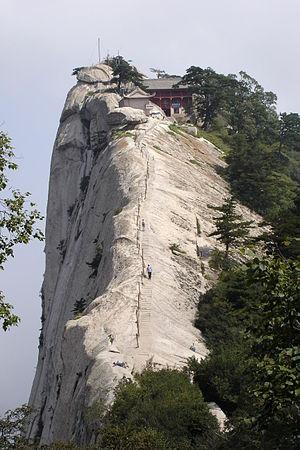
Le mont Hua est situé dans la province du Shaanxi, à une centaine de km à l'est de la capitale Xi'an. C'est l'une des cinq montagnes sacrées de Chine aussi connue sous le nom de montagne de l'Ouest.